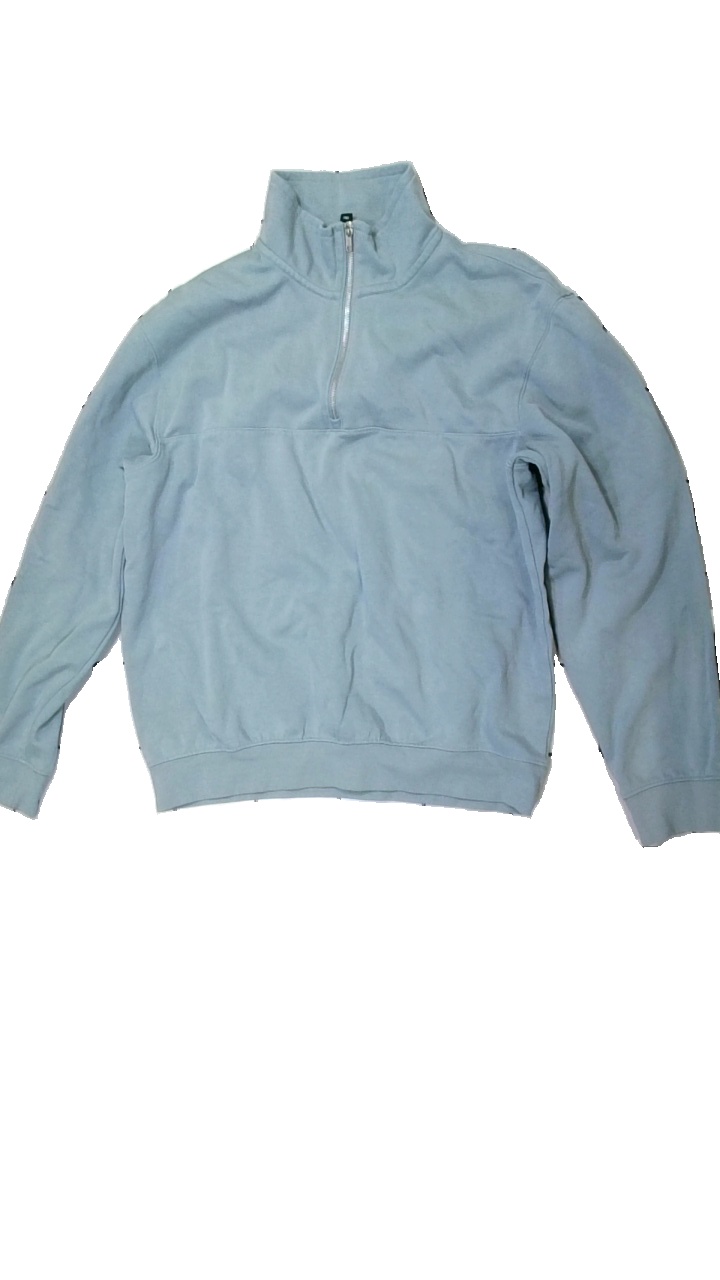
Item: Sweater (Ladies)
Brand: H&m
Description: Halfzip sweatshirt
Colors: Blue
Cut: Regular
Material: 55% Cotton 45% Polyester
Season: All
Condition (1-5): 5
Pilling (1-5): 5
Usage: Reuse
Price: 50-100